Spanish colonization of the Americas

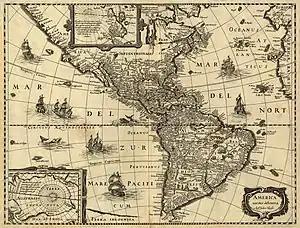
17th c. Dutch map of the Americas

Argentina was not conquered or later exploited in the grand fashion of central Mexico or Peru, since the indigenous population was sparse and there were no precious metals or other valuable resources. Although today Buenos Aires at the mouth of Río de la Plata is a major metropolis, it held no interest for Spaniards and the 1535–36 settlement failed and was abandoned by 1541. Pedro de Mendoza and Domingo Martínez de Irala, who led the original expedition, went inland and founded Asunción, Paraguay, which became the Spaniards' base. A second (and permanent) settlement was established in 1580 by Juan de Garay, who arrived by sailing down the Paraná River from Asunción, now the capital of Paraguay. Exploration from Peru resulted in the foundation of Tucumán in what is now northwest Argentina.